Woman Suffrage Party

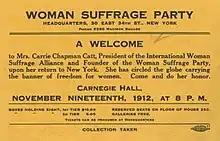
Flier distributed by the WSP to welcome Carrie Chapman Catt back to New York, November 1912

Carrie Chapman Catt organized the WSP like a "political machine." The bottom level of the group included individual party members, who then chose district leaders who would represent them at borough and city conventions. The top level of WSP was a board of all of the district chairs. In total, there were 804 delegates and 200 alternates, making the WSP the "largest delegate suffrage body ever assembled in New York State."